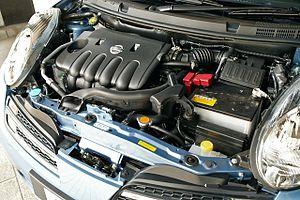
Le moteur H chez Renault, connu également sous le nom moteur HR chez Nissan est un moteur thermique automobile à combustion interne, essence quatre temps, avec 3 ou 4 cylindres en ligne alésés directement dans le bloc en aluminium, refroidi par eau, doté d'un vilebrequin 4 paliers sur les versions 3 cylindres et 5 paliers sur les versions 4 cylindres, avec 2 arbres à cames en tête entraînés par une chaîne de distribution, avec une culasse en aluminium, soupapes en tête, fabriqué par Renault et Nissan, faisant son apparition sur la Mégane III.